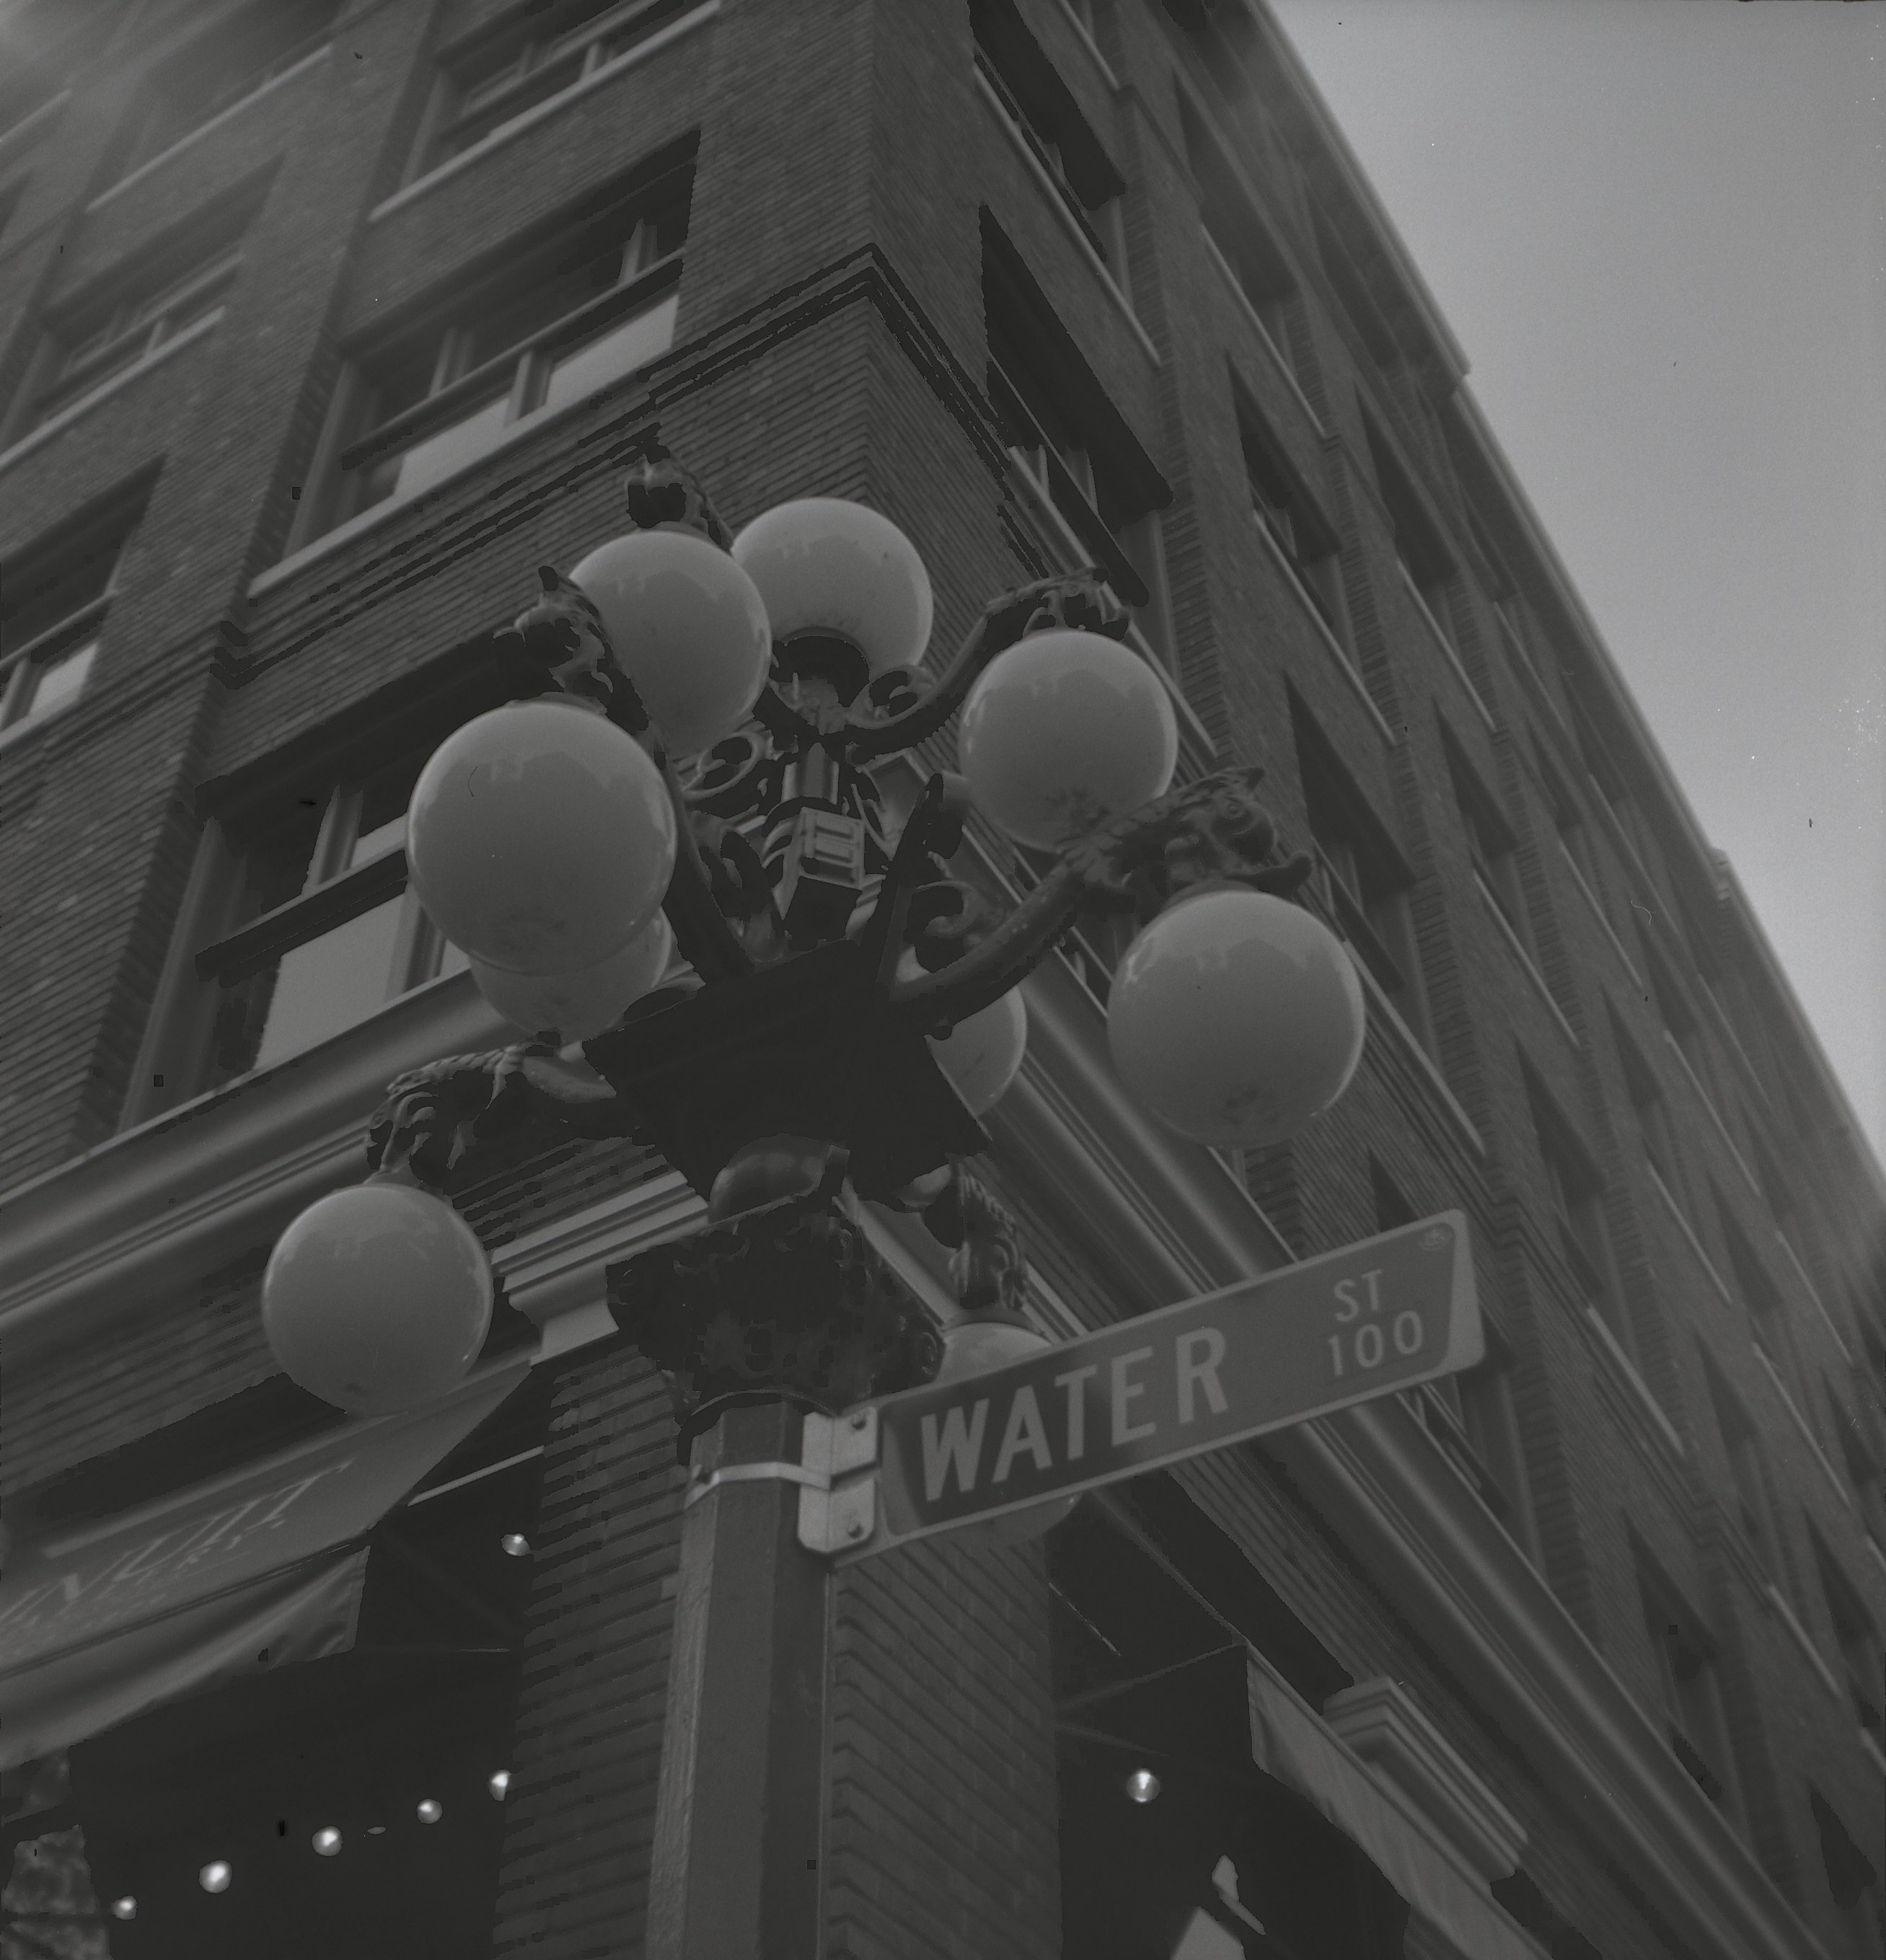
light, black and white, white, darkness, black, monochrome, shape, 120film, kodaktrix400, kodakbrownie, epsonv550, kodakhawkeyebrownie, screenshot, monochrome photography